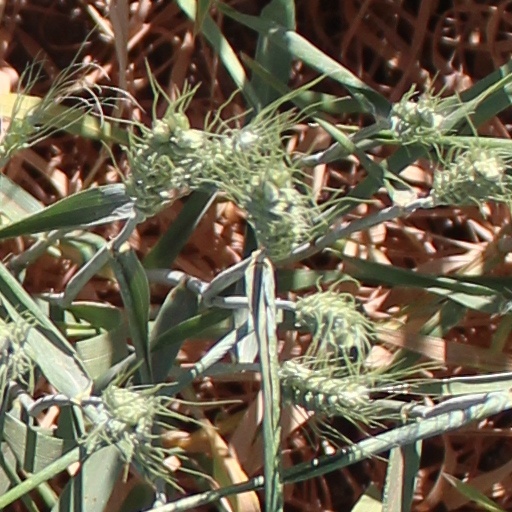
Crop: wheat